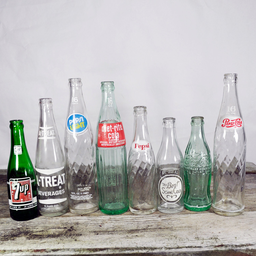
Label: plastic